2015 Bahrain GP2 Series round

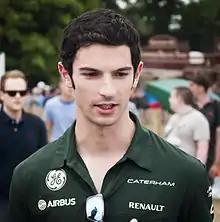
Alexander Rossi "(pictured in 2013)" finished in third place.

Marciello used DRS on the fourth lap to close to Nato into the first turn while battling him for fourth place. As the two drivers battled through turn four, Pic passed them. Nato changed his line by braking for turn seven, and Marciello made an aggressive pass, causing both drivers to make contact with Pic, sending him spinning backwards. Gasly arrived at the apex of the turn and was collected by Pic who drove into Marciello. Pic, Gasly and Marciello retired immediately and the safety car was deployed. Drivers who had started on the soft-compound tyres elected to change to the medium compound tyres during their mandatory pit stops, which meant they rejoined the race outside of the top ten. These drivers had to hope that the medium compound tyres would last until the end of the race while pushing hard. Marciello entered the pit lane to retire. King was forced to wait behind Rossi during the pit stop phase and fell to 17th.